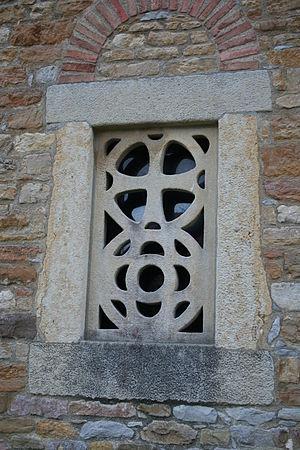
Une transenne, appelée parfois claustra, est un élément d'architecture souvent religieuse, une plaque de pierre ajourée, parfois sculptée, que l'on dresse verticalement pour délimiter des emplacements réservés, comme le chœur d'une église ou pour fermer des fenêtres et autres ouvertures.
Artea en espagnol ou Gaztelu-Elexabeitia ou Arteaga en basque est une commune de Biscaye dans la communauté autonome du Pays basque en Espagne.